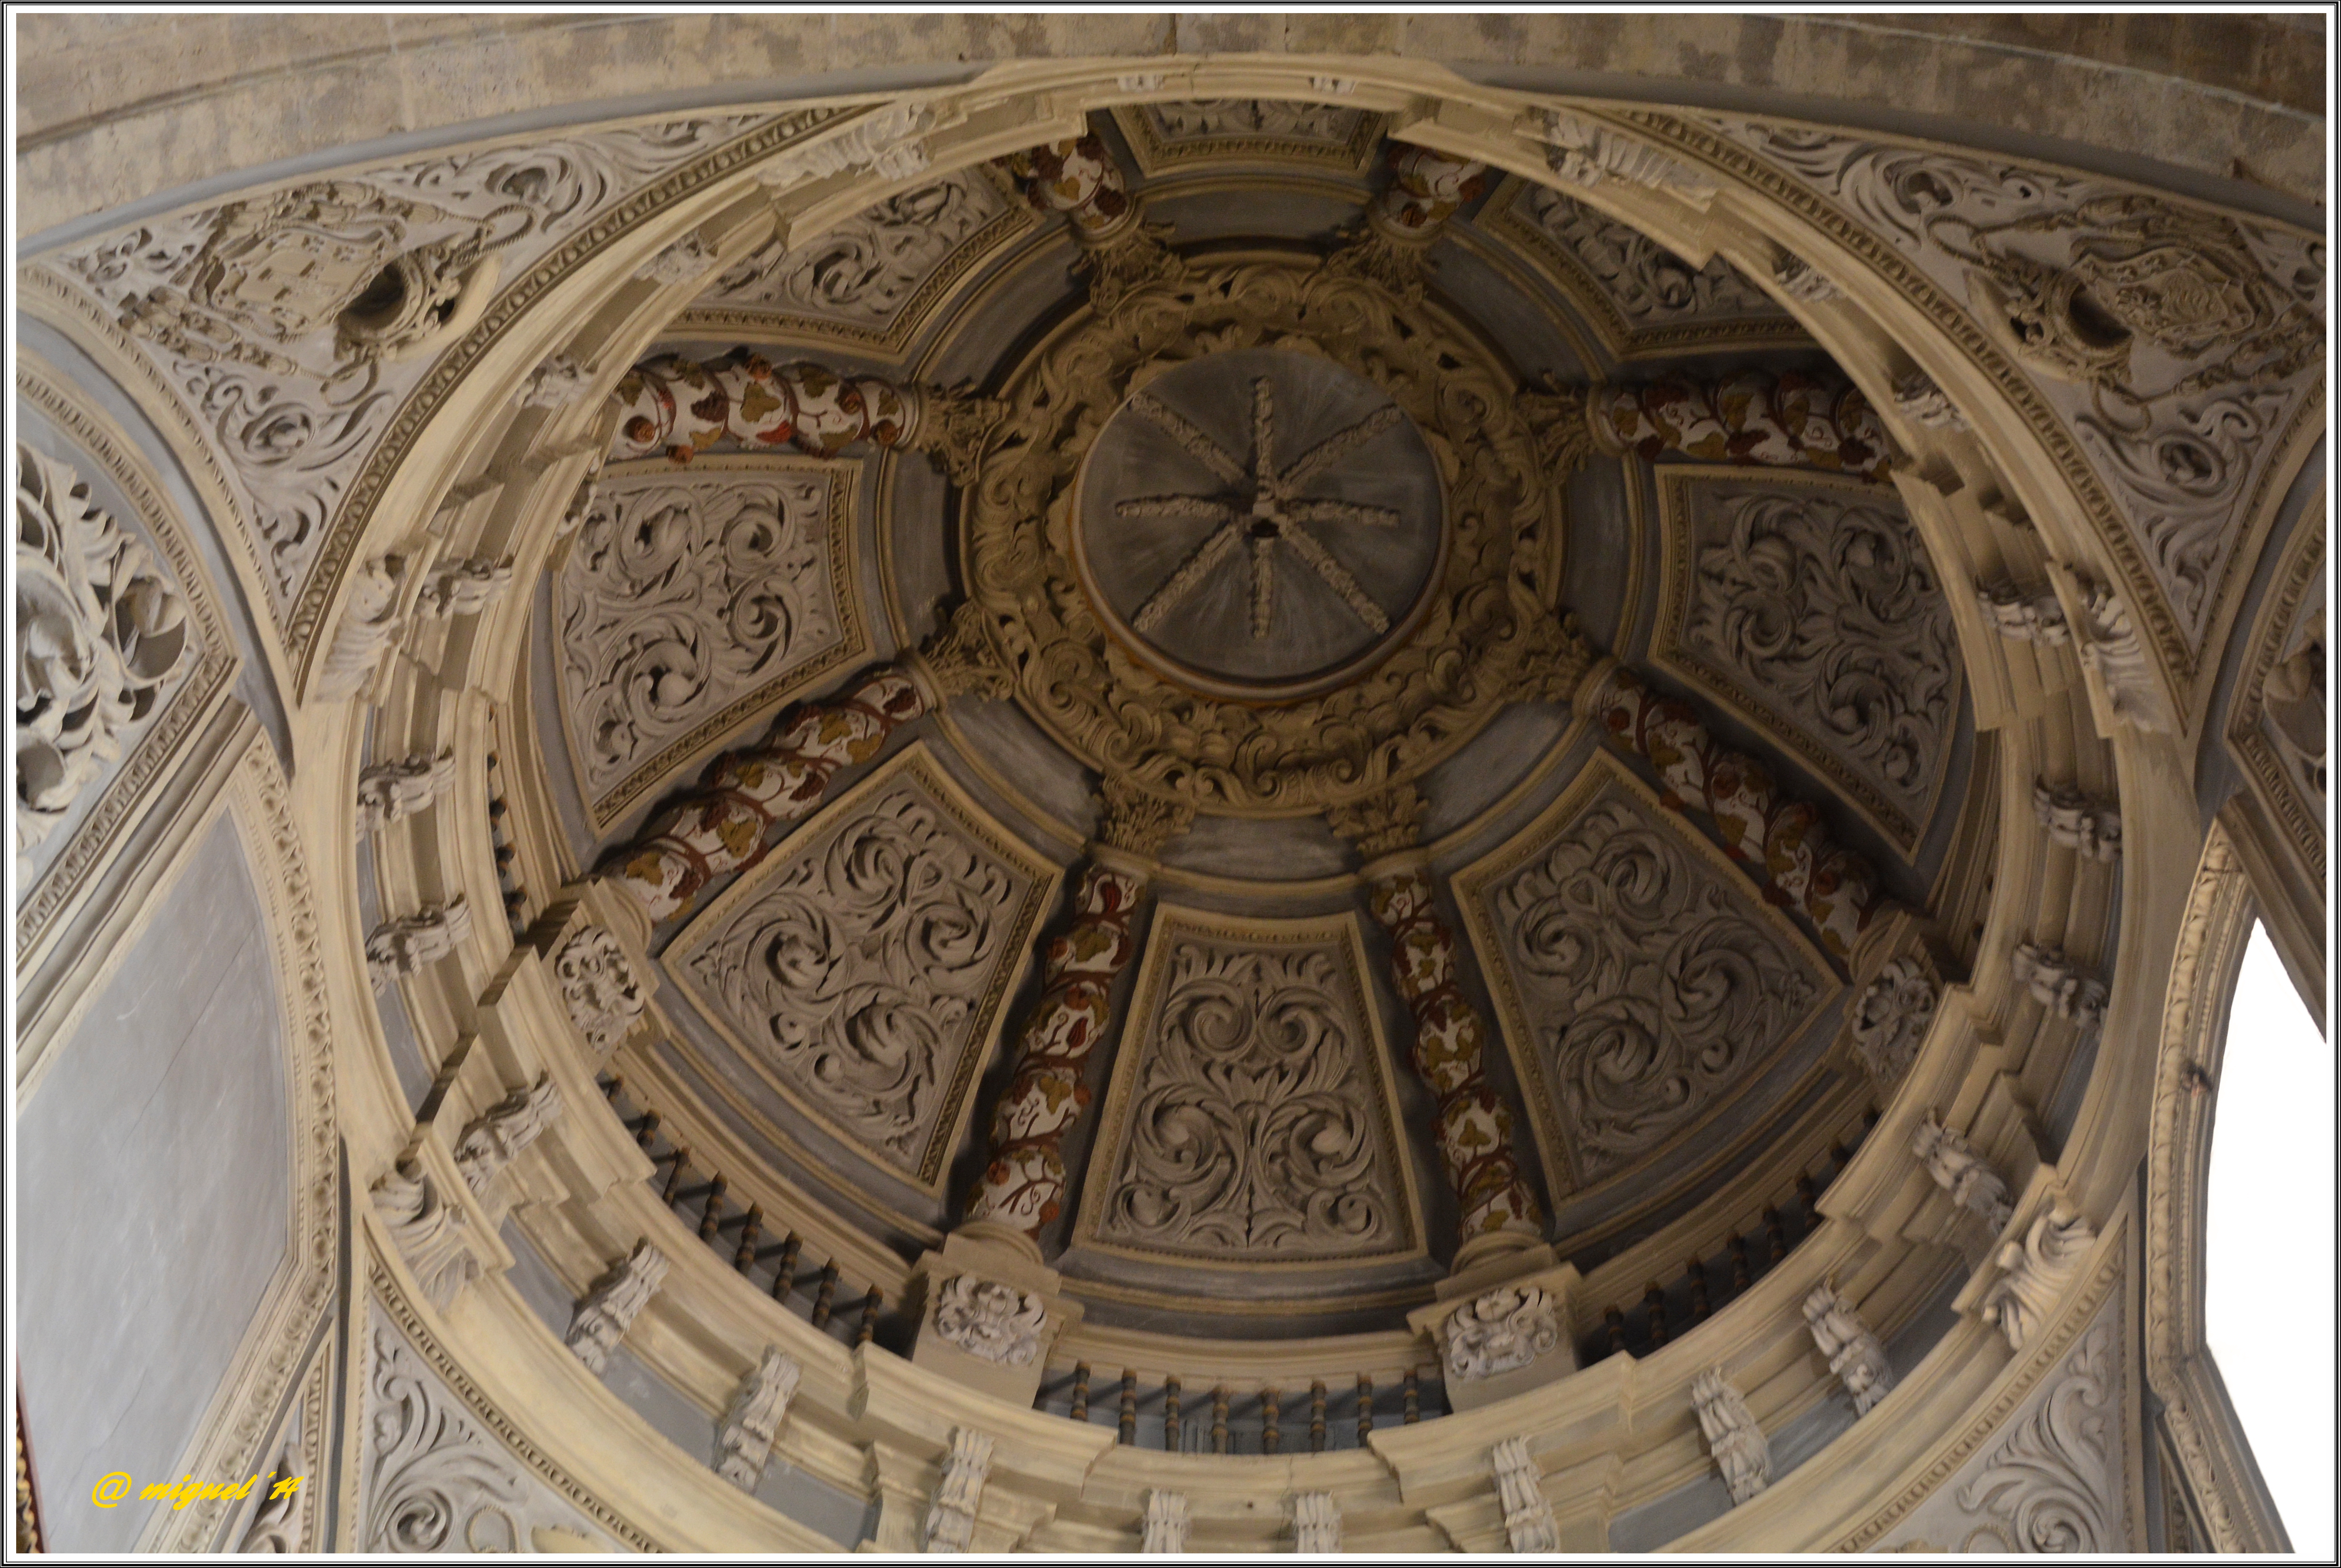
structure, building, cathedral, place of worship, baptistery, symmetry, palencia, magarciafranco, miguelverano20014, caminodesantiago, basilica, dome, carri ndeloscondes, stone carving, ancient history, byzantine architecture